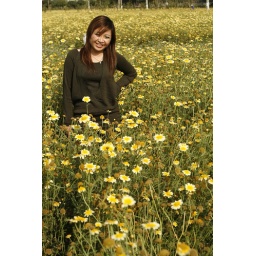
in the yellow flower field